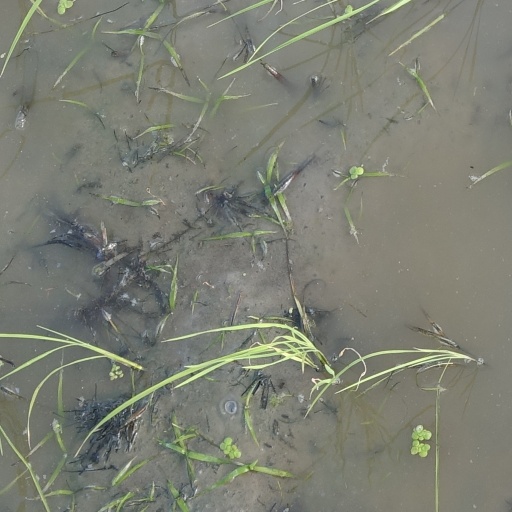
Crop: rice